Thazhvaram

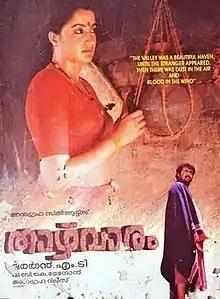
Poster

Thazhvaram is a 1990 Indian Malayalam-language epic western film directed by Bharathan and written by M. T. Vasudevan Nair. It stars Mohanlal, Salim Ghouse, Sumalatha, Anju, and Sankaradi. It tells the story of Balan (Mohanlal) who's on the lookout for Raju (Salim Ghouse) for avenging the murder of his wife Raji (Anju). Bharathan also composed the only song featured in the film, and the background score was provided by Johnson.